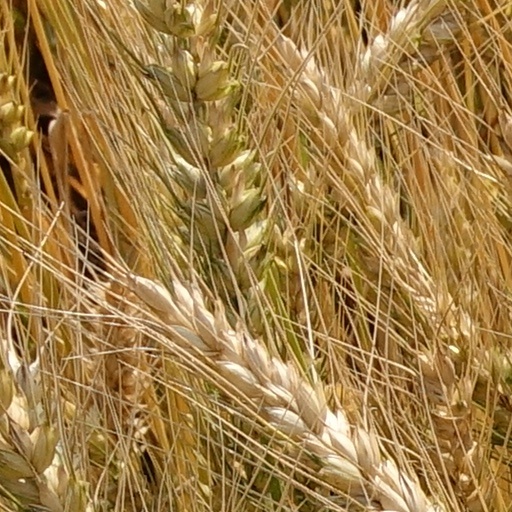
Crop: wheat